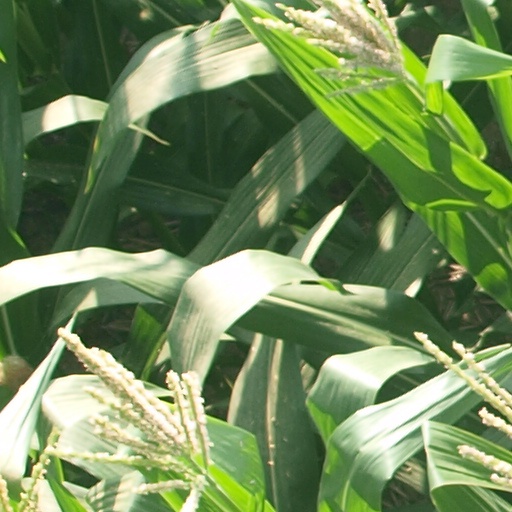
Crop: maize; corn